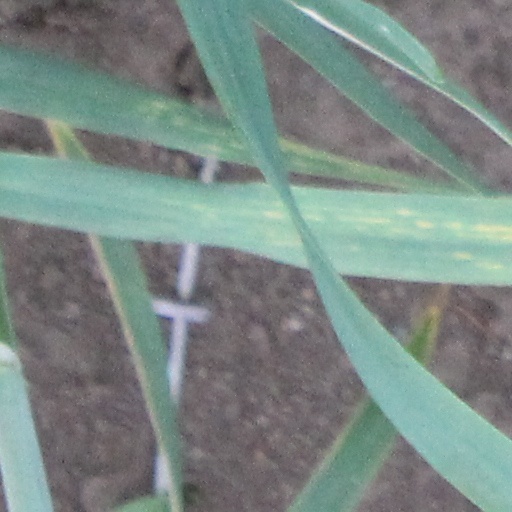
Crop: wheat